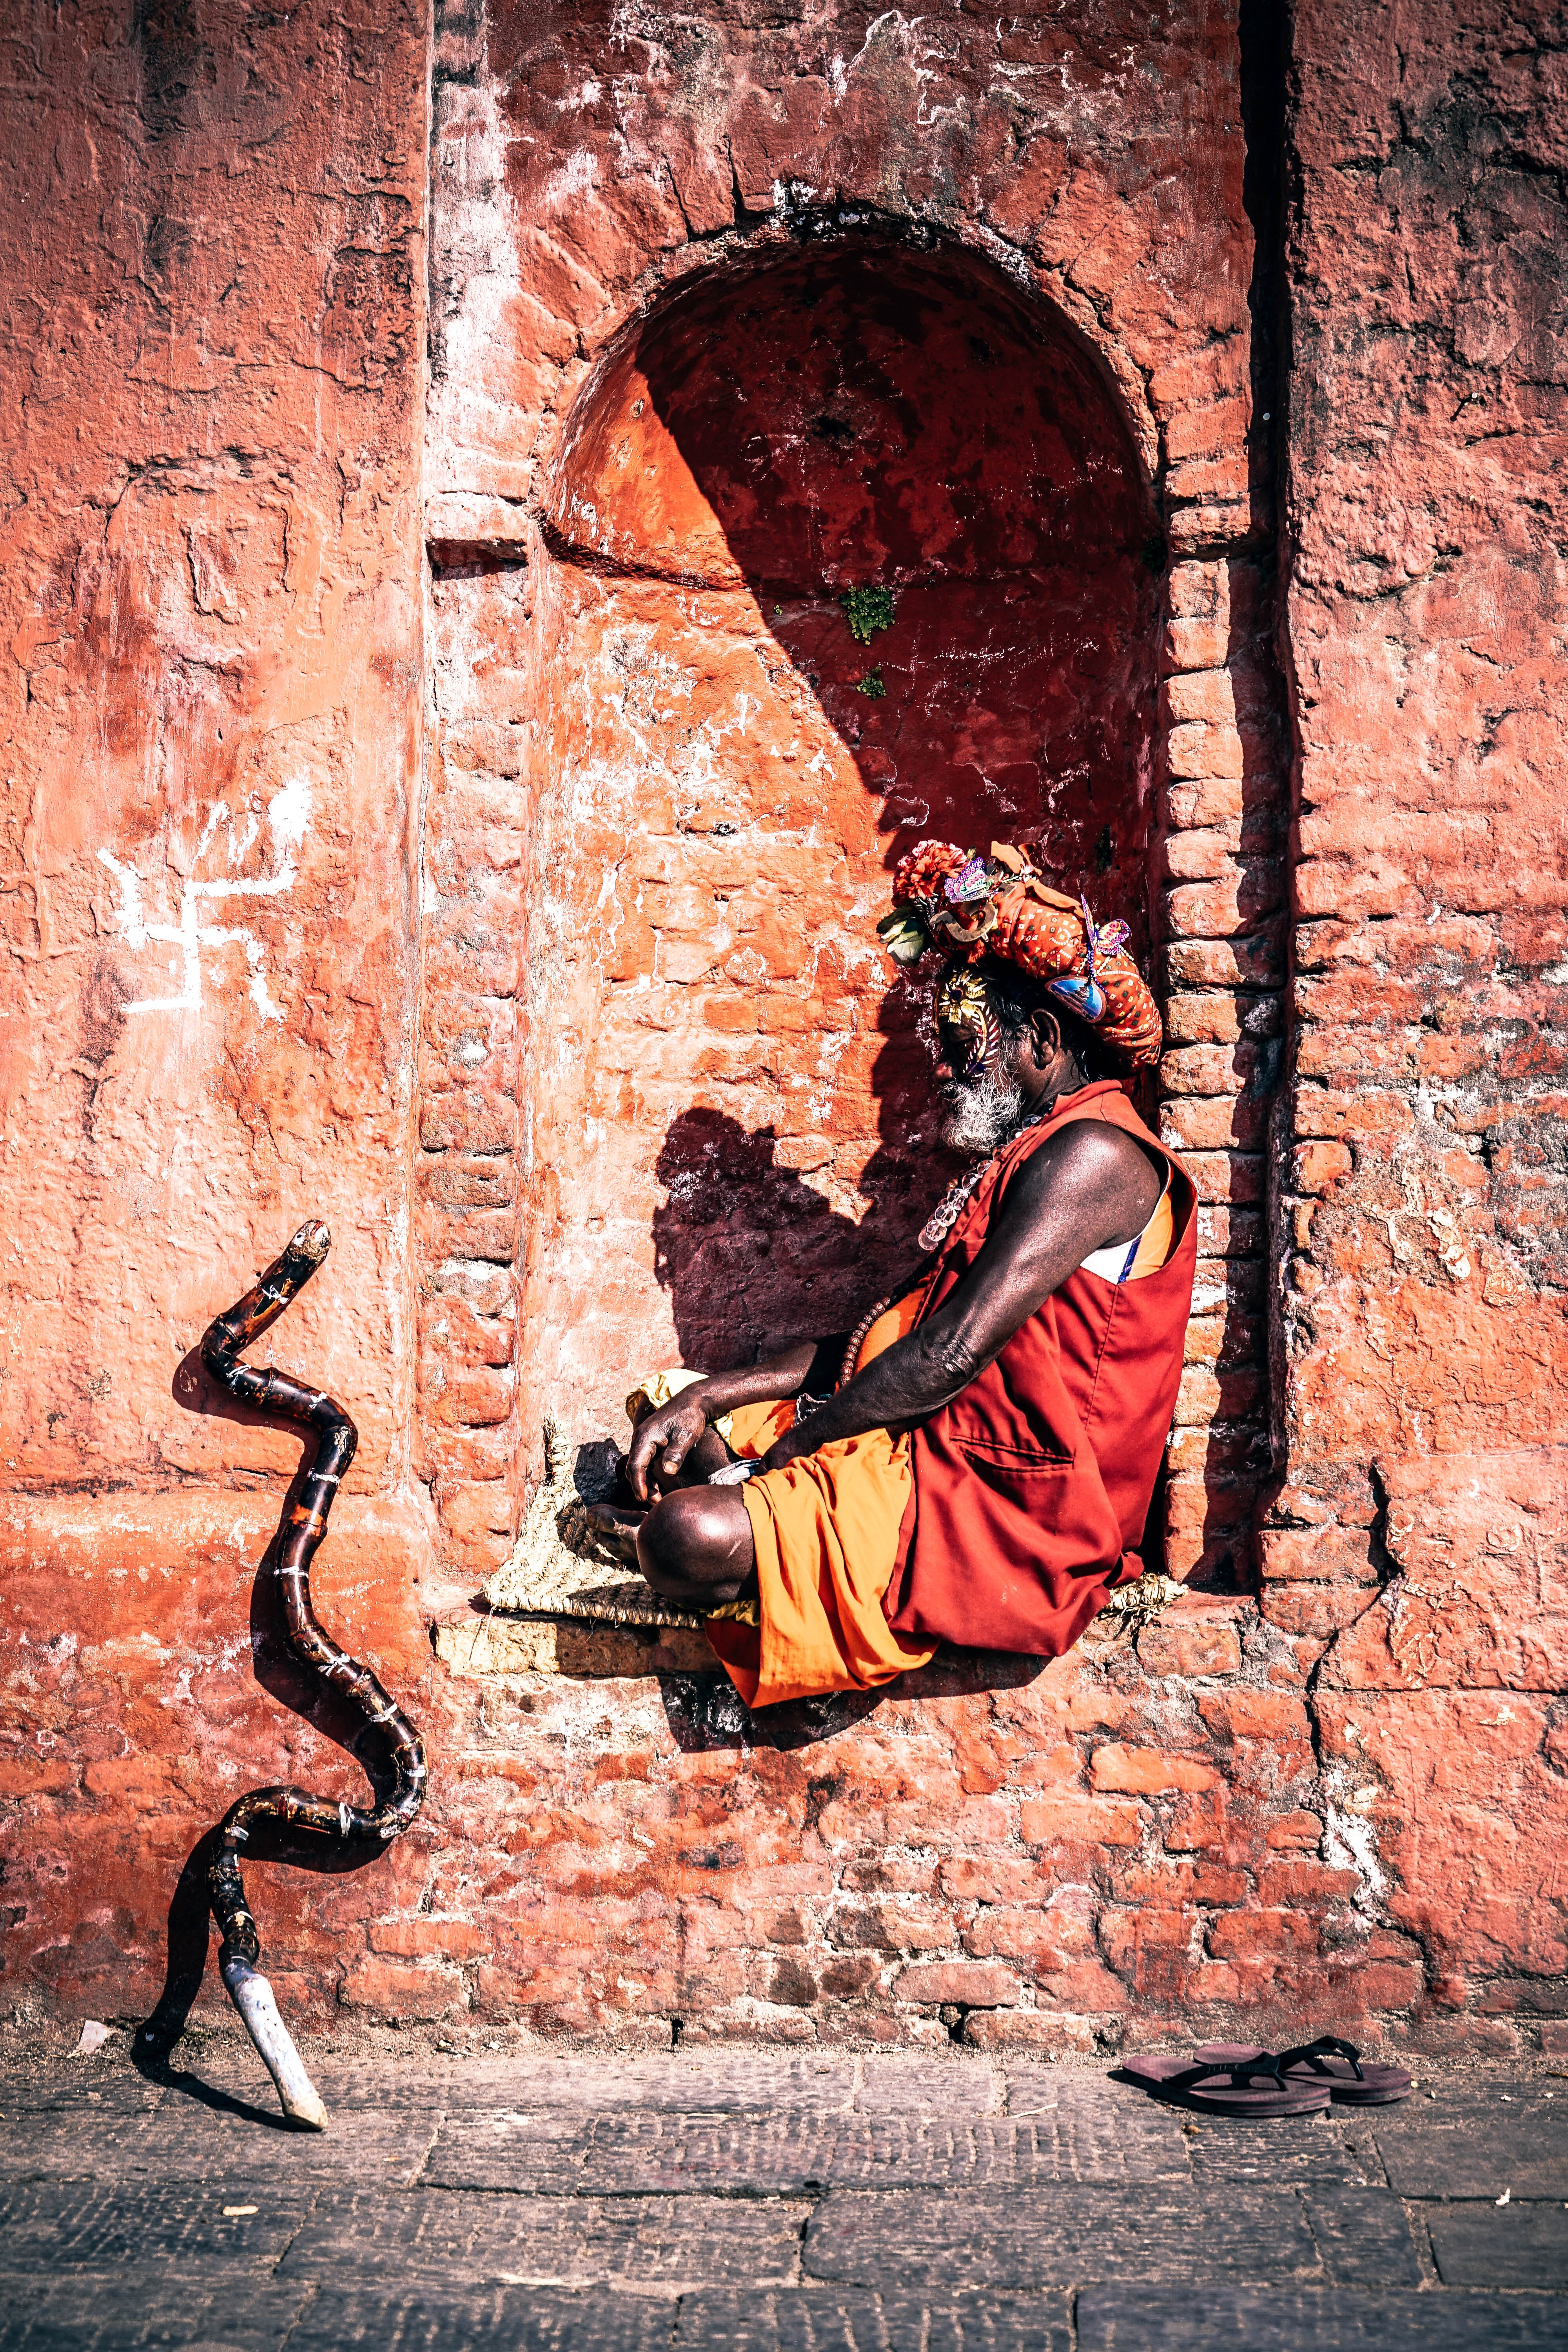
man, lake, wall, guy, red, color, brick, graffiti, old man, painting, street art, art, modern art